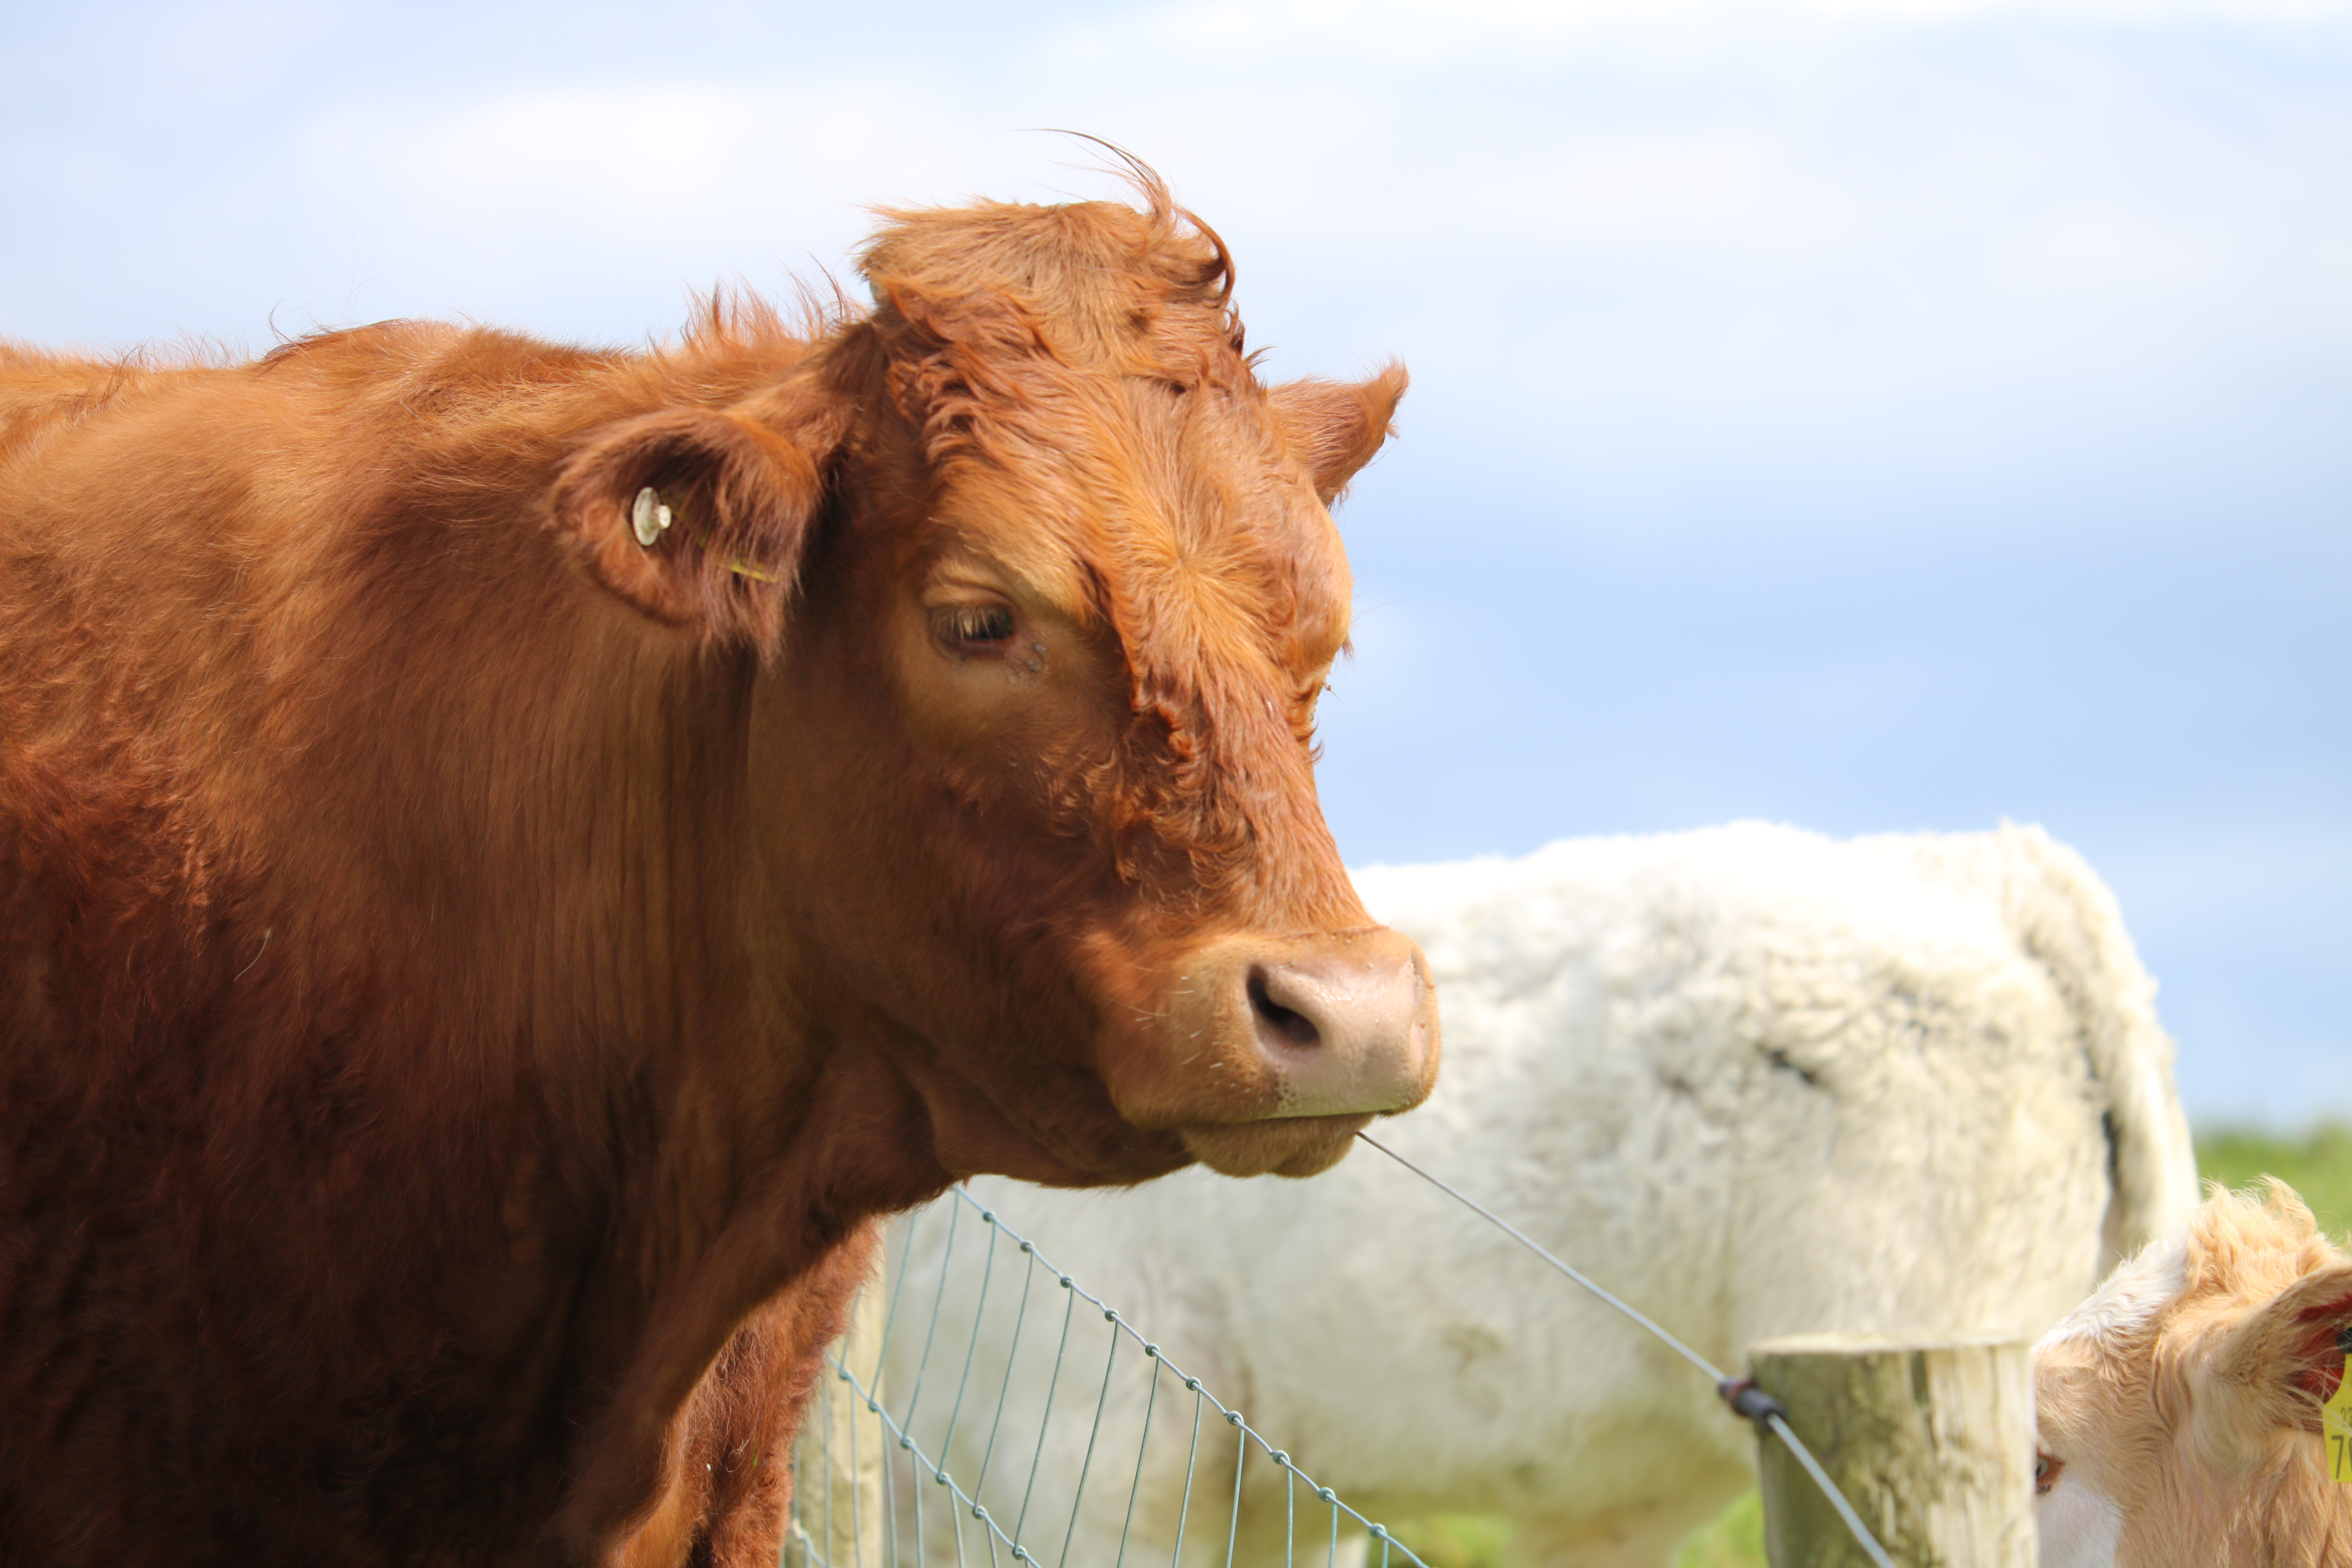
cow, ireland, country, farm, cattle like mammal, fauna, horn, cow goat family, pasture, dairy cow, grassland, sky, snout, livestock, grazing, rural area, calf, highland, wildlife, ox, ecoregion, grass, herd, bull